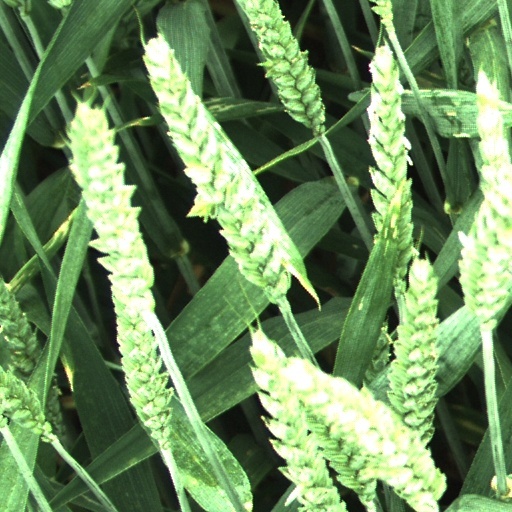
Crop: wheat